Chirayu Navawongs

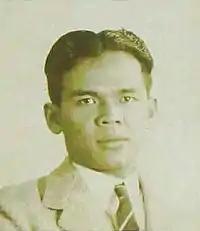
Chirayu Navawongs

Mom Luang Chirayu Navawongs (16 June 1912 – 7 November 2003) was a Thai scholar and privy councillor. He was a professor at Chulalongkorn University, mainly teaching Pali and Sanskrit, and later served as Dean of the Faculty of Arts. He also served as Deputy Minister of Education, and was a fellow of the Royal Society. He was appointed to the Privy Council of King Bhumibol Adulyadej in 1975.